Grise Fiord

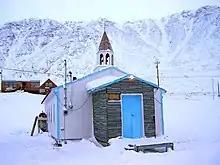
Grise Fiord Church, which was destroyed by fire on February 27, 2018

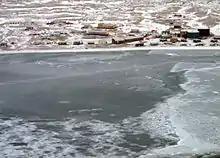
Grise Fiord

This community (and that of Resolute) was created by the Canadian government in 1953, partly to assert sovereignty in the High Arctic during the Cold War. Eight Inuit families from Inukjuak, Quebec (on the Ungava Peninsula), were relocated after being promised homes and game to hunt, but the relocated people discovered no buildings and very little familiar wildlife. They were told that they would be returned home after a year if they wished, but this offer was later withdrawn, for it would have damaged Canada's claims to sovereignty in the area; the Inuit were forced to stay. Eventually, the Inuit learned the local beluga whale migration routes and were able to survive in the area, hunting over a range of each year.